Prøvestenen, Copenhagen

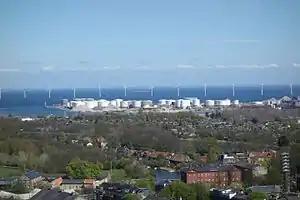
Prøvestenen viewed from the tower of Church of Our Saviour

Prøvestenen, also known as Benzinøen, is an artificial island off the northeast coast of Amager in Copenhagen, Denmark. It is located between the Amager Hill combined incineration plant and ski slope to the north and Amager Strandpark to the south. It was created as a marine fortress to guard the entrance to Copenhagen Harbour in the second half of the 18th century and served military purposes until 1922. It now houses the city's petroleum harbour. Prøvestensbroen at the end of Prags Boulevard links it with the rest of Amager.